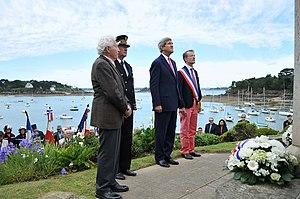
Michelantonio Celestino Onofrio Vaccaro plus connu sous le nom de Tony Vaccaro est un photographe et photojournaliste de guerre américain, célèbre pour ses photographies de la Seconde Guerre mondiale.